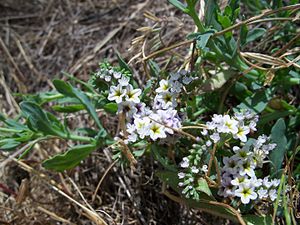
Heliotrop
Europæisk Heliotrop (heliotropium europaeum).